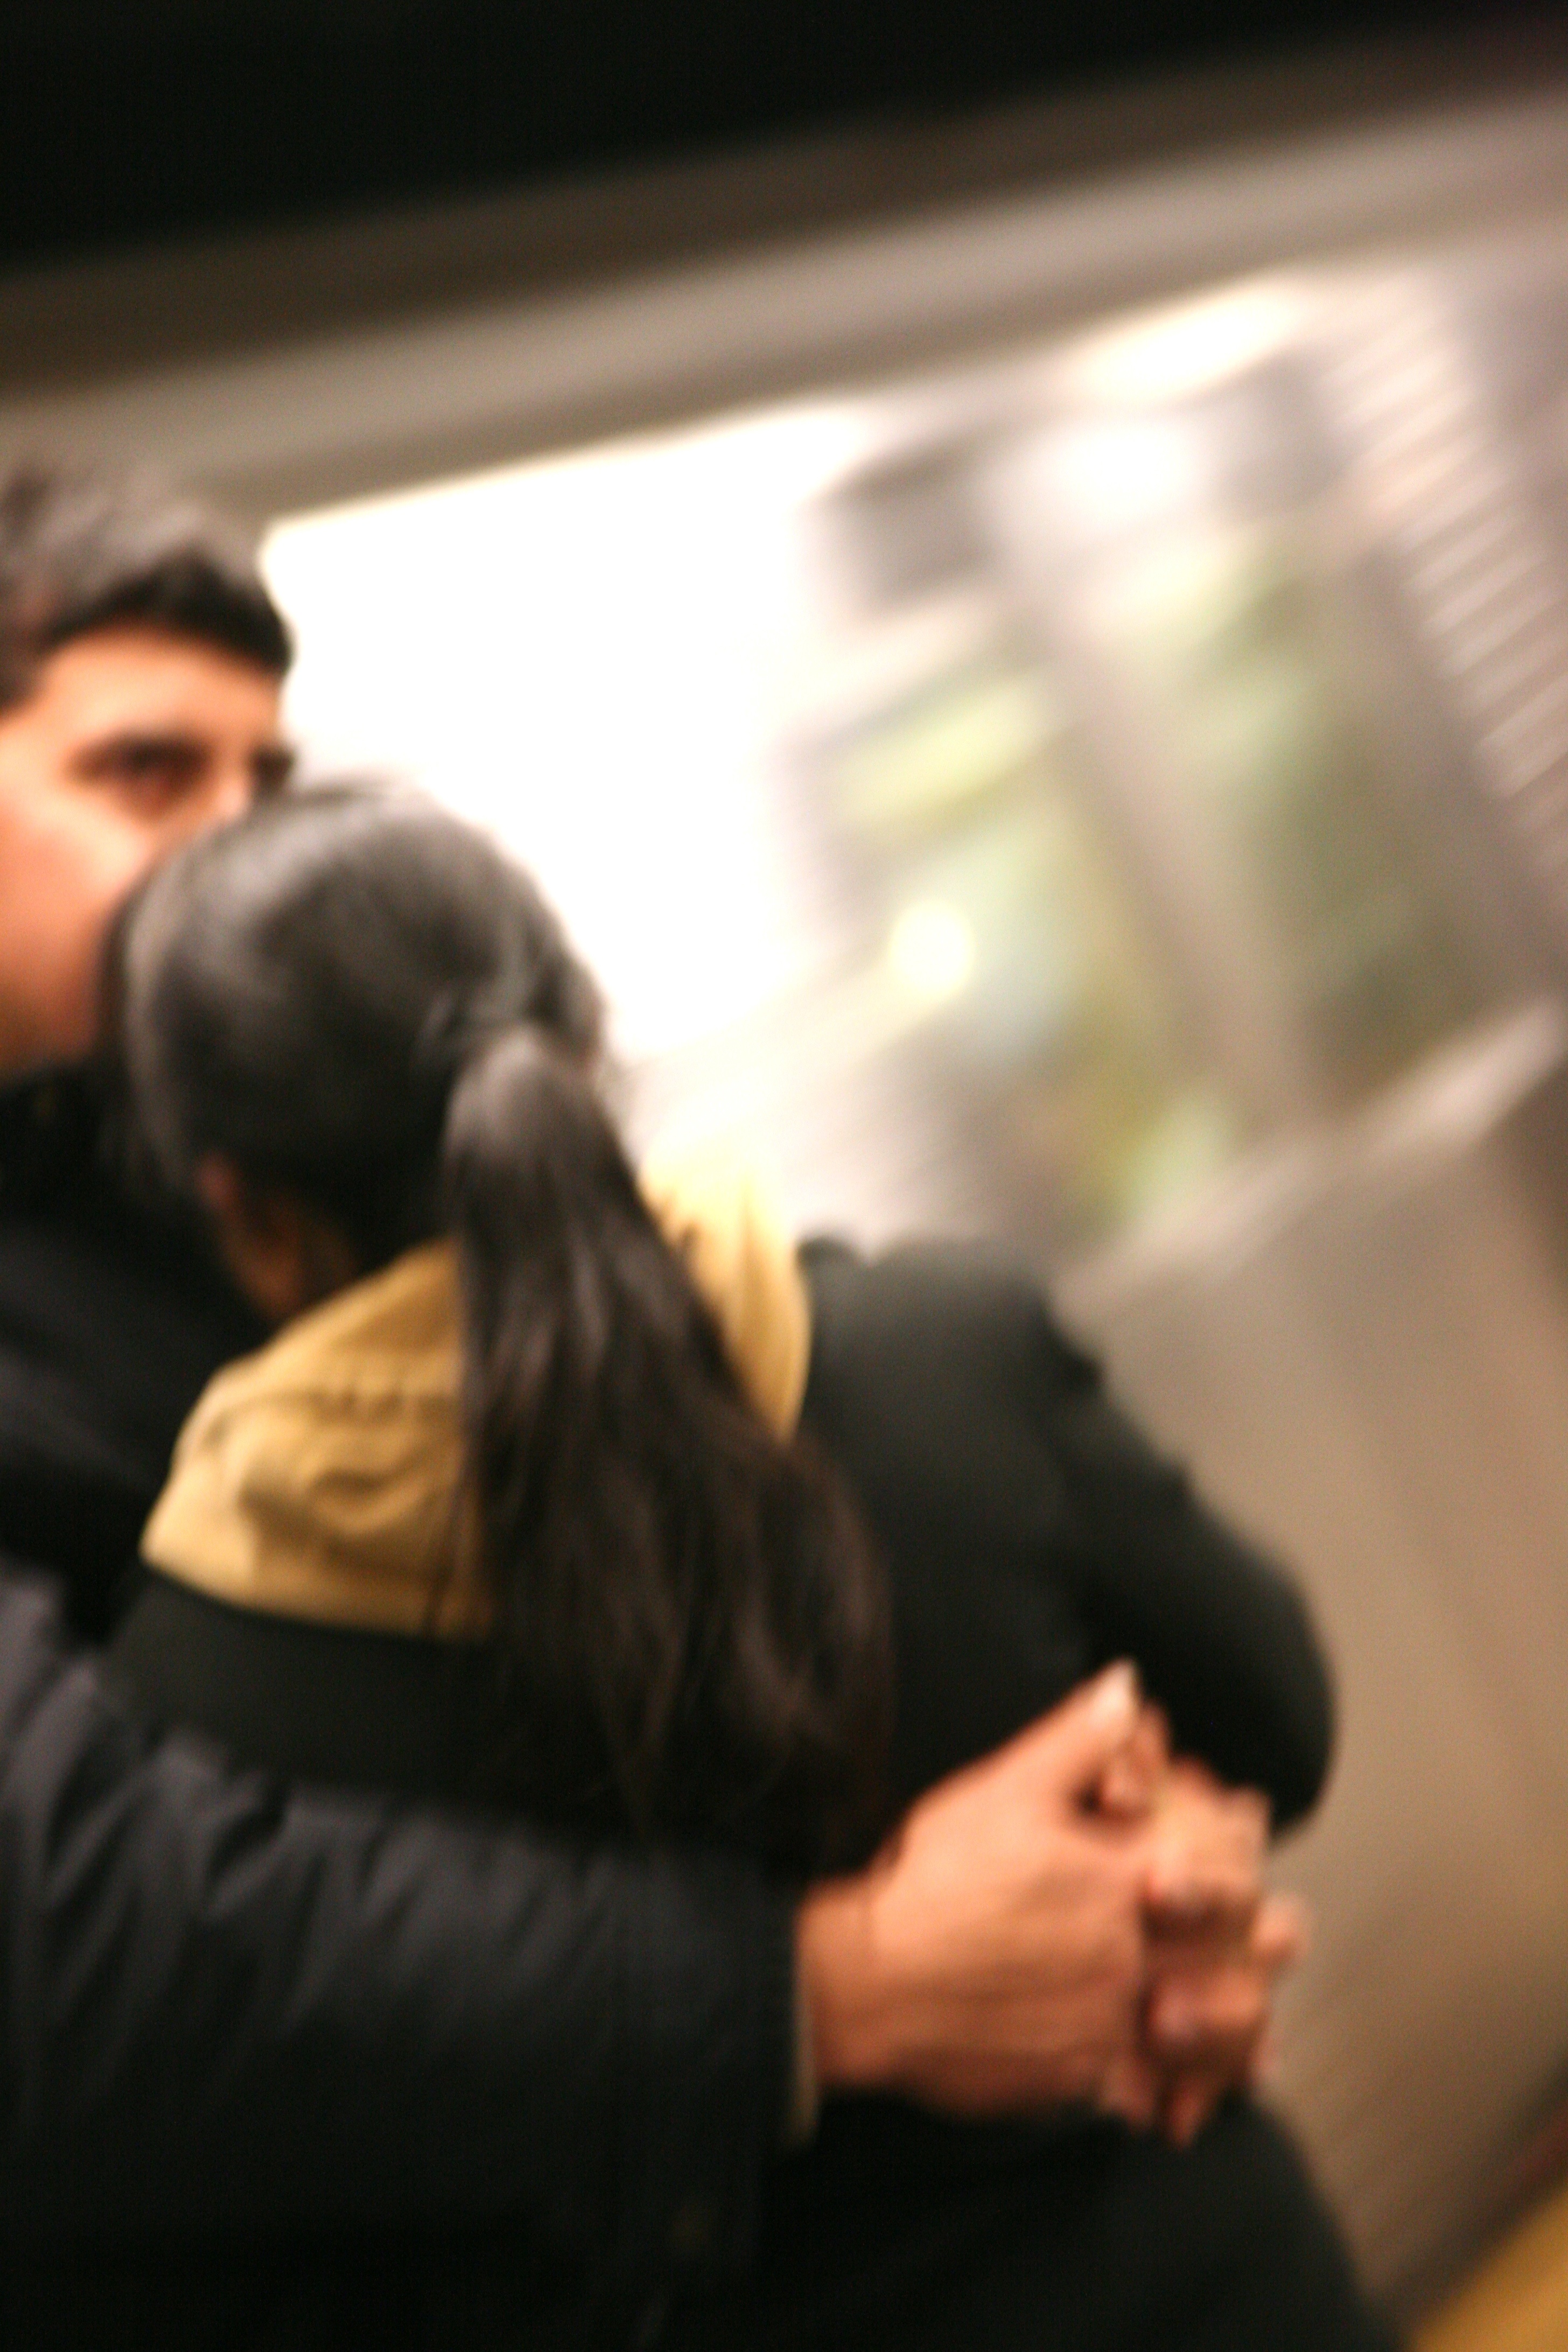
person, subway, metro, nyc, metropolitan, newyork, newyorkcity, ny, 5d, canon5d, ef24105mmf4lisusm, newyorker, mta, interaction